The Fighting Texan

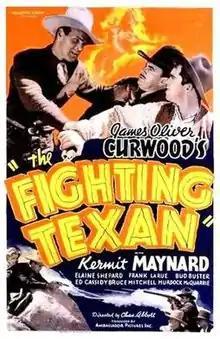
Theatrical release poster

The Fighting Texan is a 1937 American Western film directed by Charles Abbott and written by Joseph O'Donnell. The film stars Kermit Maynard, Elaine Shepard, Frank LaRue, Budd Buster, Ed Cassidy, Murdock MacQuarrie, Art Miles and Bruce Mitchell. The film was released on June 1, 1937, by Ambassador Pictures.